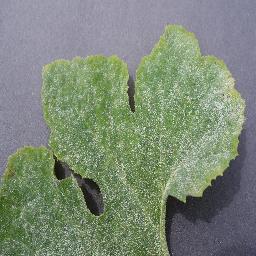
Label: Squash___Powdery_mildew